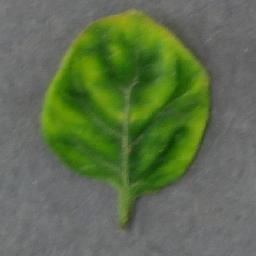
Label: Tomato___Tomato_Yellow_Leaf_Curl_Virus